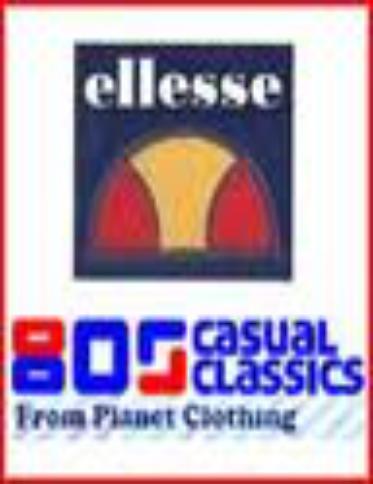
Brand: Ellesse
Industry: Clothes